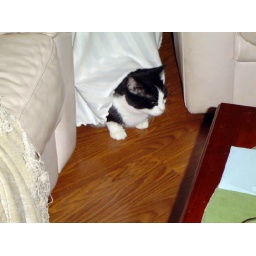
Hiding out under the table at my parents' house